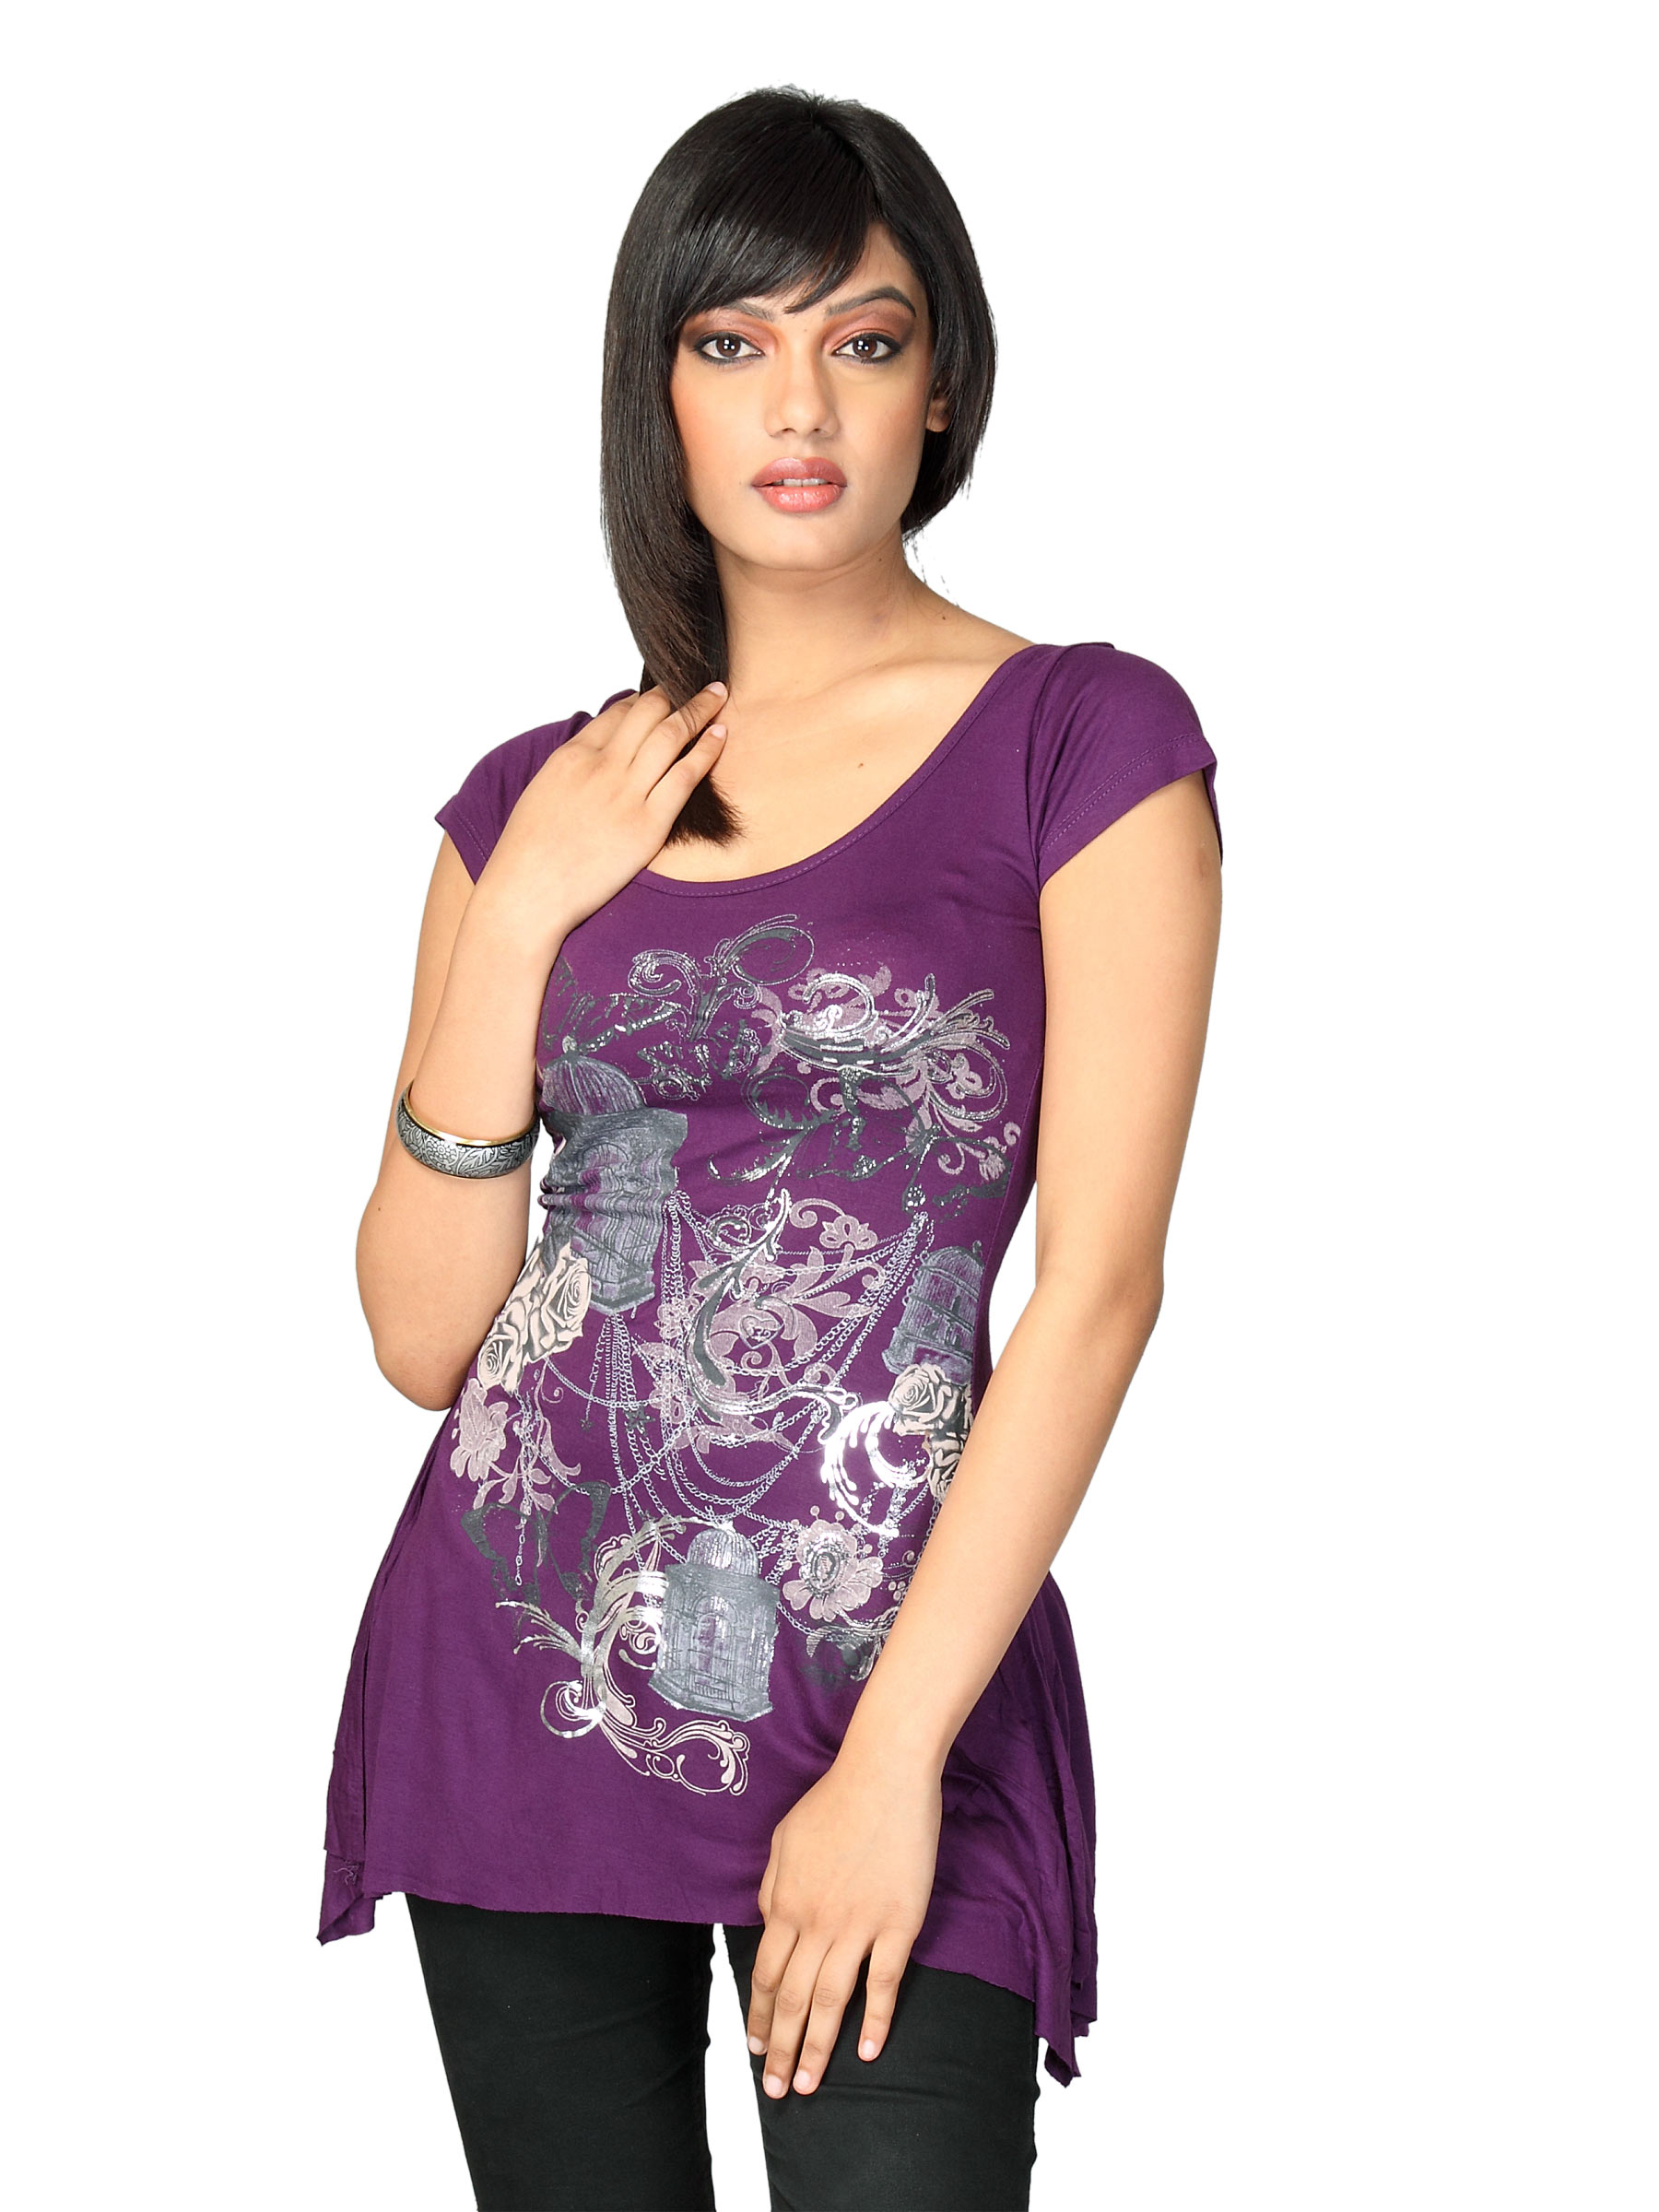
Jealous 21 Women Frills Florals Aubergine Purple Top
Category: Apparel / Topwear / Tops
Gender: Women
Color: Purple
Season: Fall 2011
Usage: Casual